Archibald Selwyn

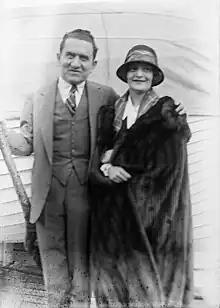
Selwyn and his wife, 1920s

Archibald Selwyn (also Arch or Archie Selwyn; November 3, 1877 – June 21, 1959) was a Canadian-American play broker, theater owner and stage producer who had many Broadway successes. He and his brother Edgar Selwyn were partners. They were among the founders of Goldwyn Pictures, later to be merged into MGM.